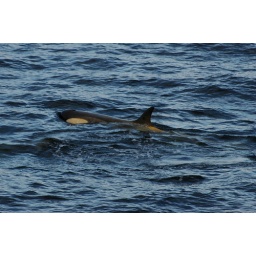
female antarctic orca with the white patches coloured orange by skin dinoflagellates